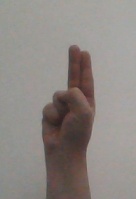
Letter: taa